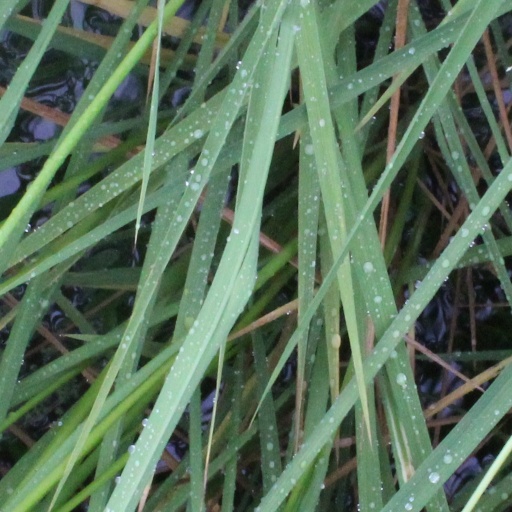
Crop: rice